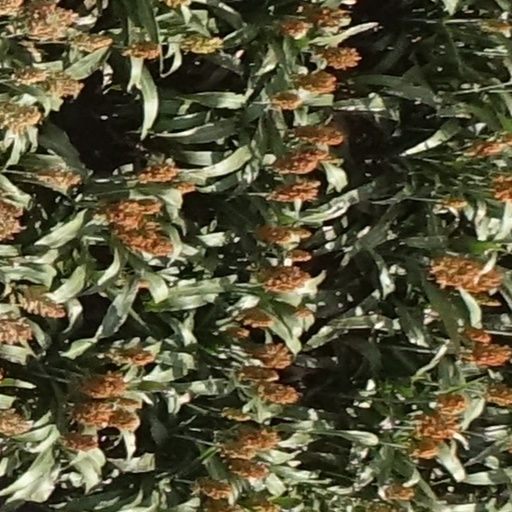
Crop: sorghum